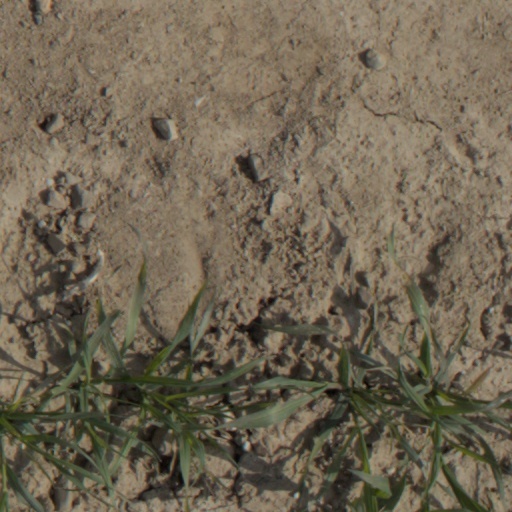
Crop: wheat